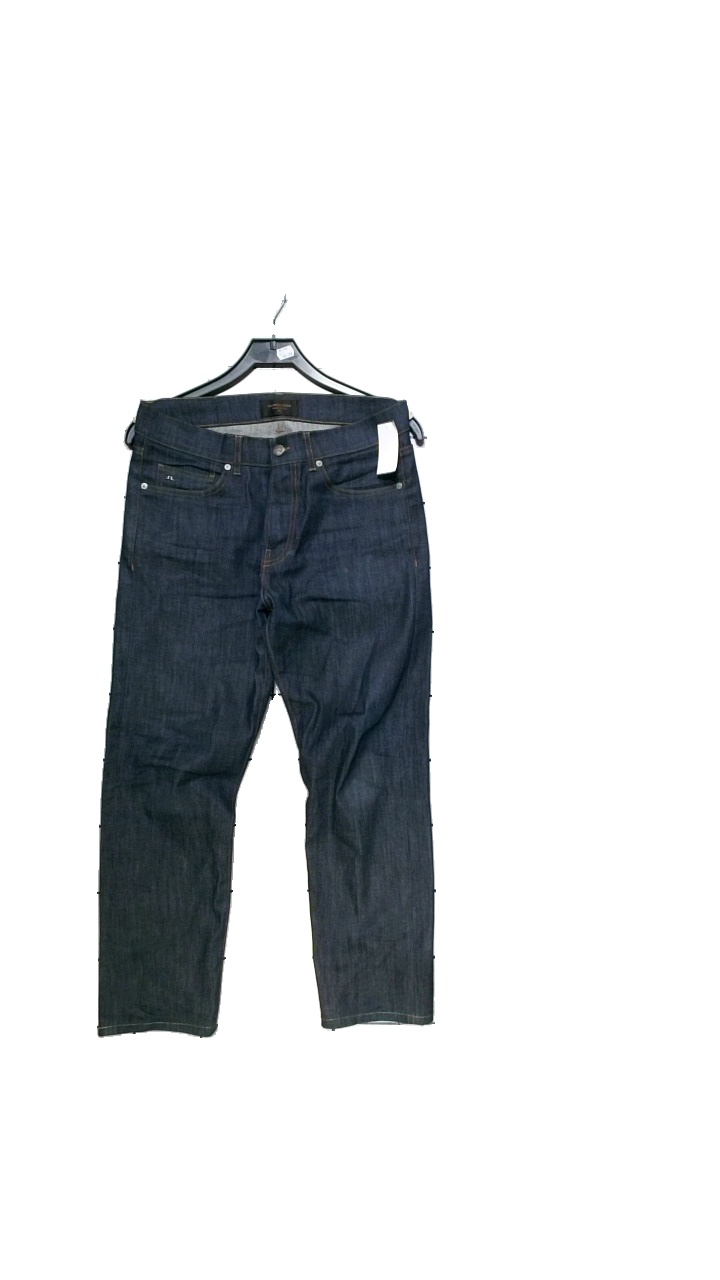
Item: Jeans (Unisex)
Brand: J.lindeberg
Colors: Blue
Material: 98% cotton, 2% elastane
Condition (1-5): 5
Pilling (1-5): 5
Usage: Reuse
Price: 150-250